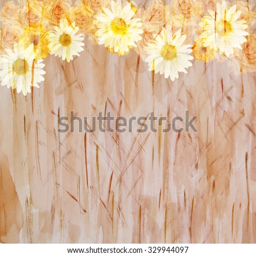
abstract watercolor painting in combination with the colors of roses and daisies - floral grunge